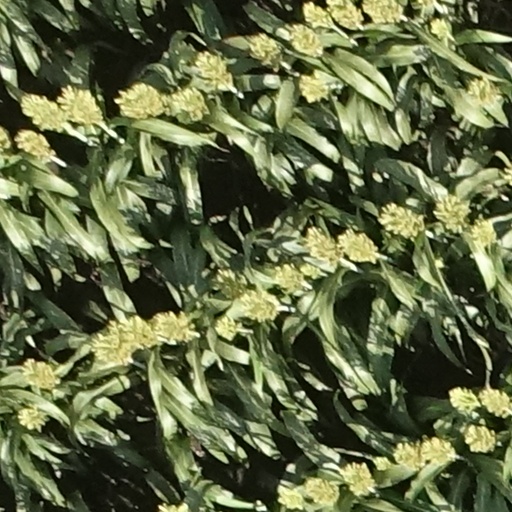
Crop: sorghum